Old Main (Nicholas County High School)

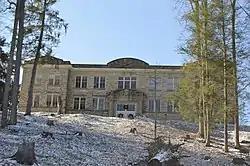
Front, seen from below

Old Main, the former Nicholas County High School, is a school building located in Summersville, West Virginia. The two-story stone Renaissance-style building was constructed in 1913 and graduated its first class in 1915.